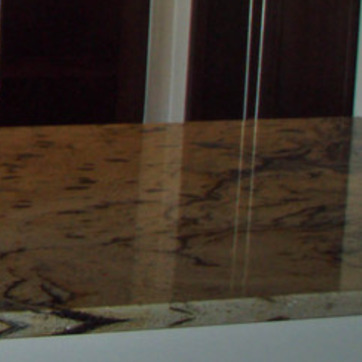
Material: polishedstone